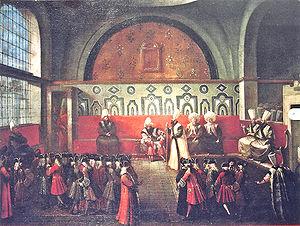
Jean-Louis d'Usson, marquis de Bonnac est un militaire et diplomate français des XVIIᵉ et XVIIIᵉ siècles. Il est successivement ambassadeur de France auprès du royaume de Suède, de la Pologne, du royaume d'Espagne, de l'Empire ottoman et de la Suisse.